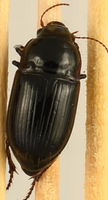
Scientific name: Euryderus grossus
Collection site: Central Plains Experimental Range NEON (CPER), plot CPER_004